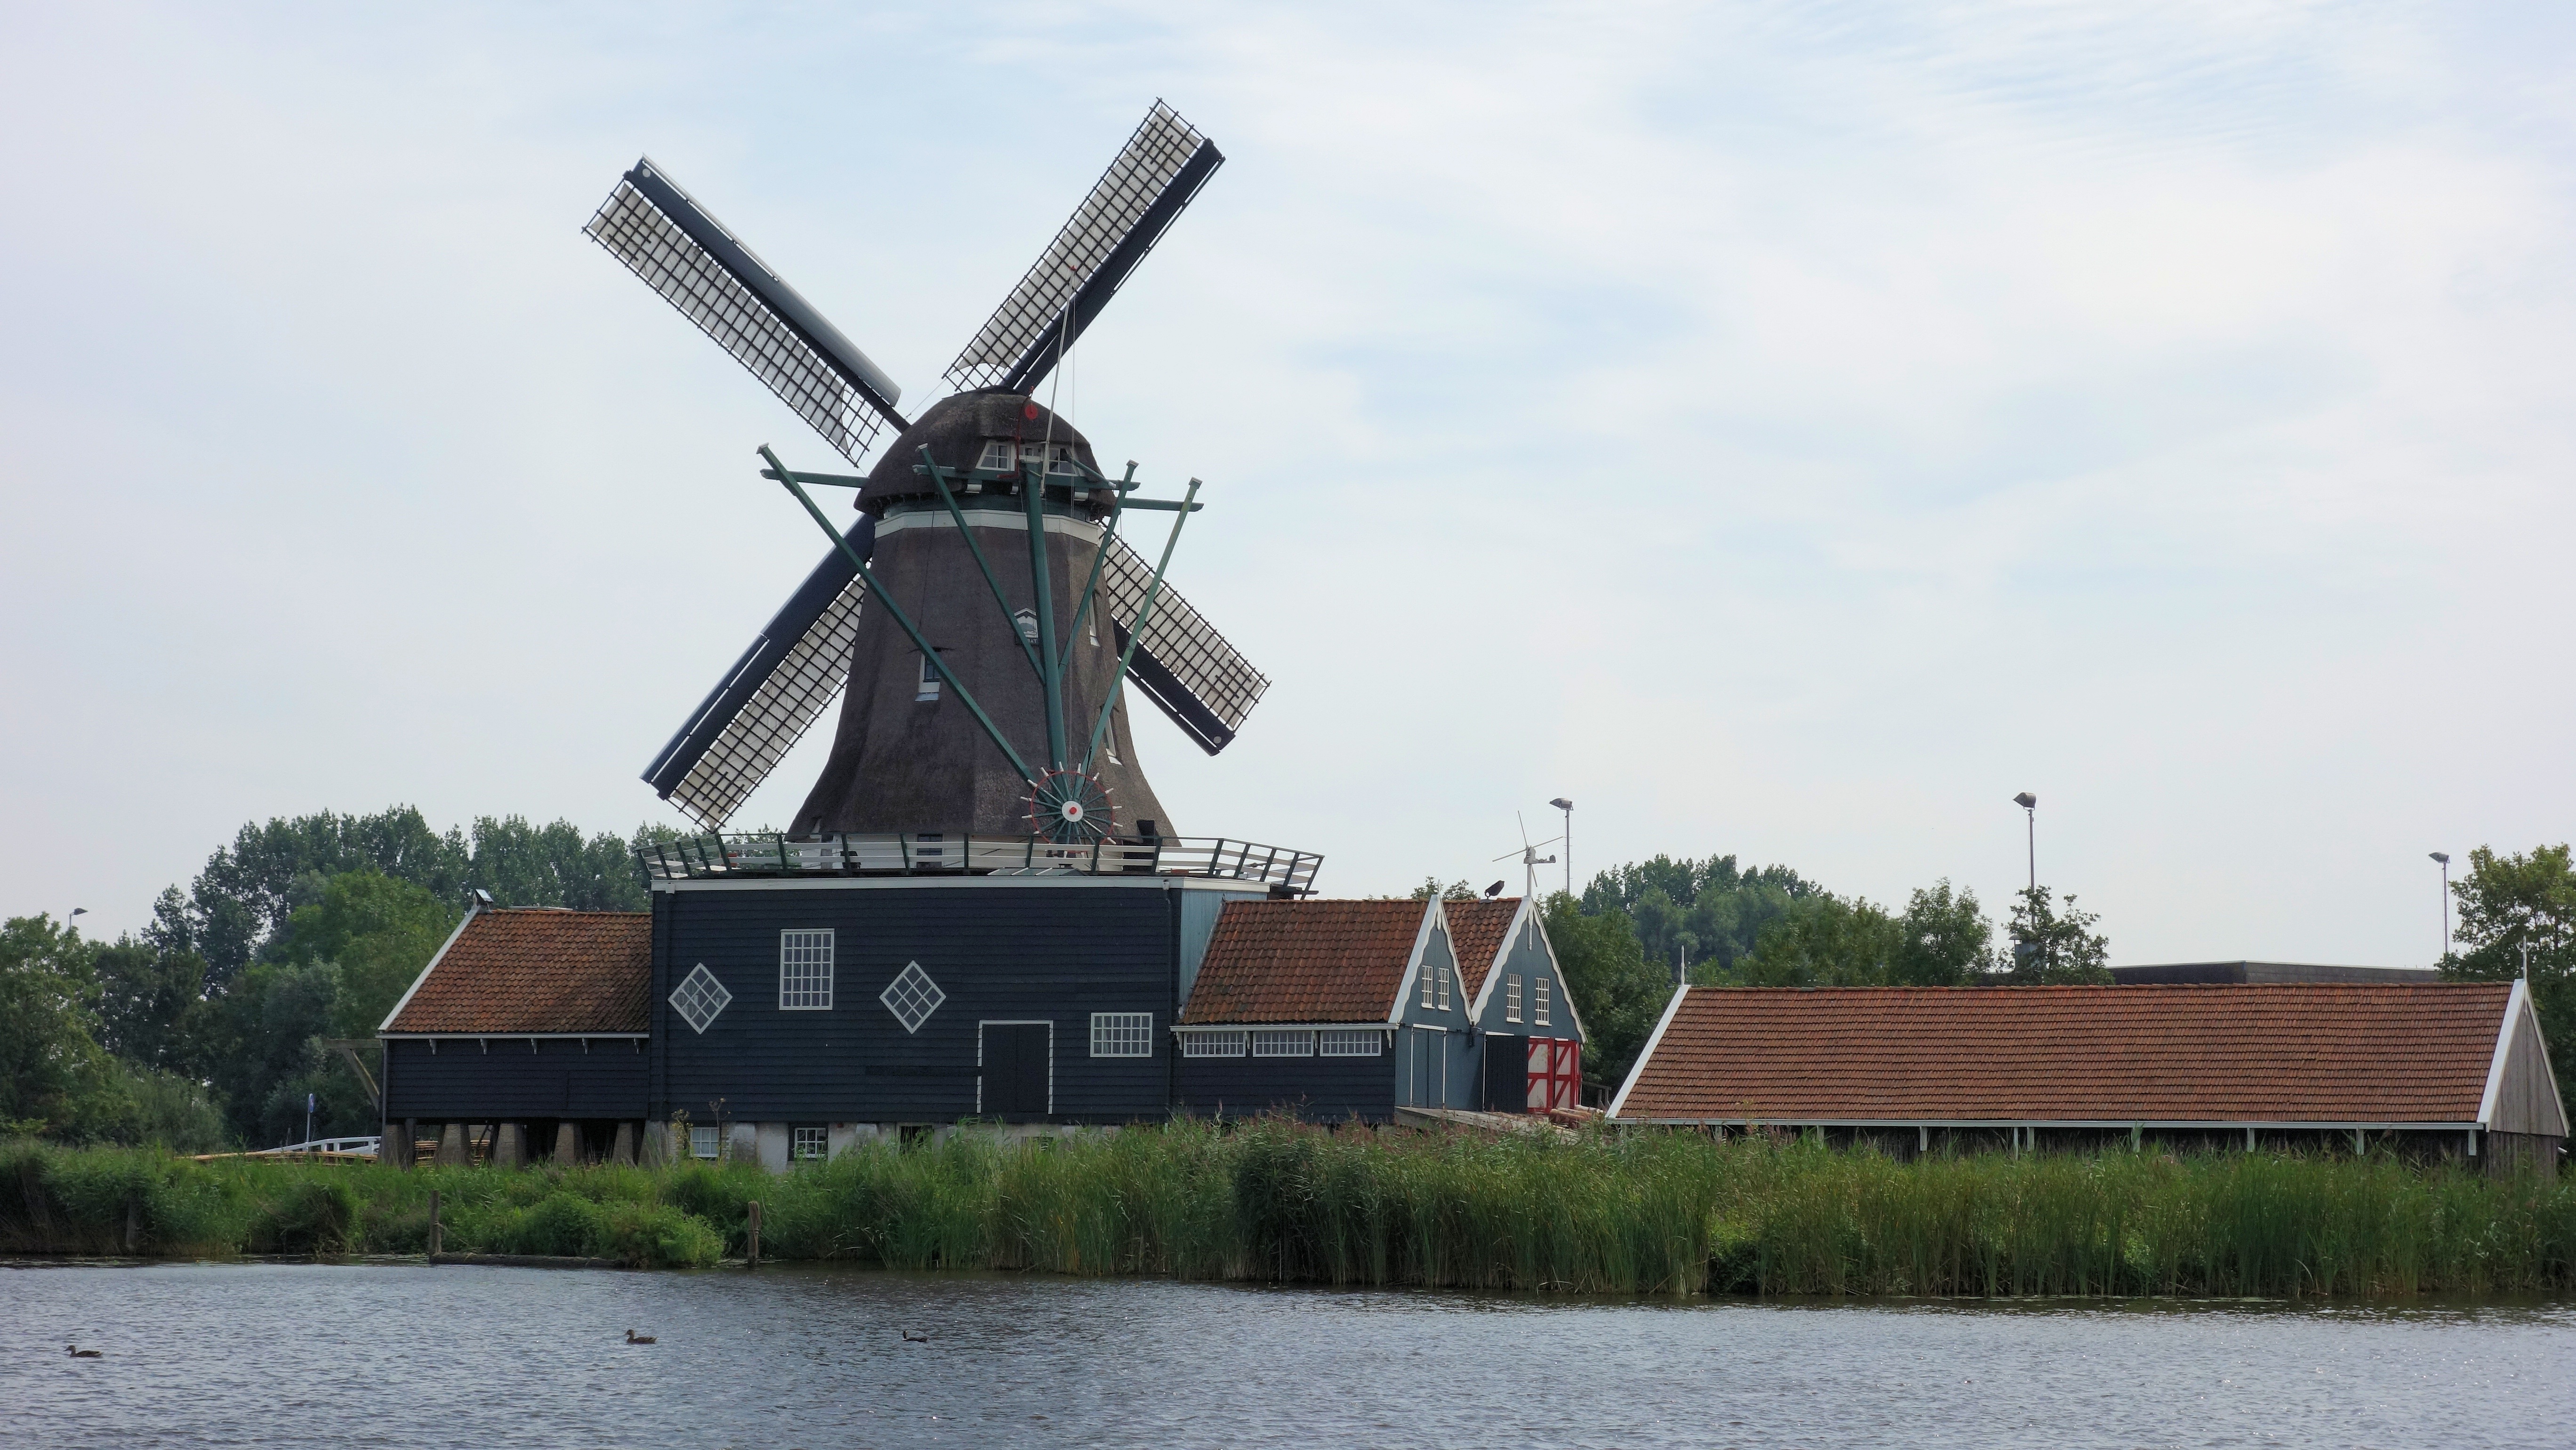
landscape, windmill, building, machine, waterway, mill, friesland, dutch landscape, historic mill